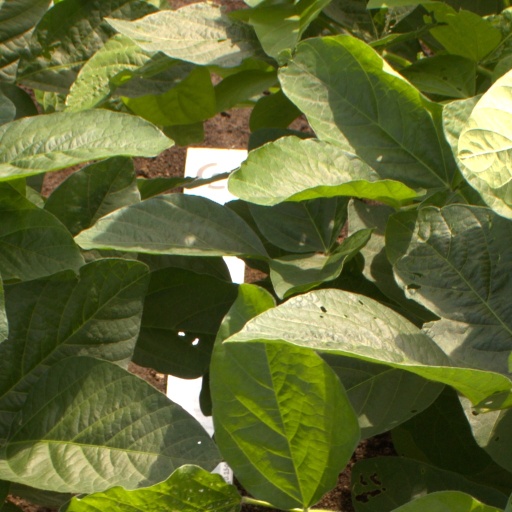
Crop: soybean